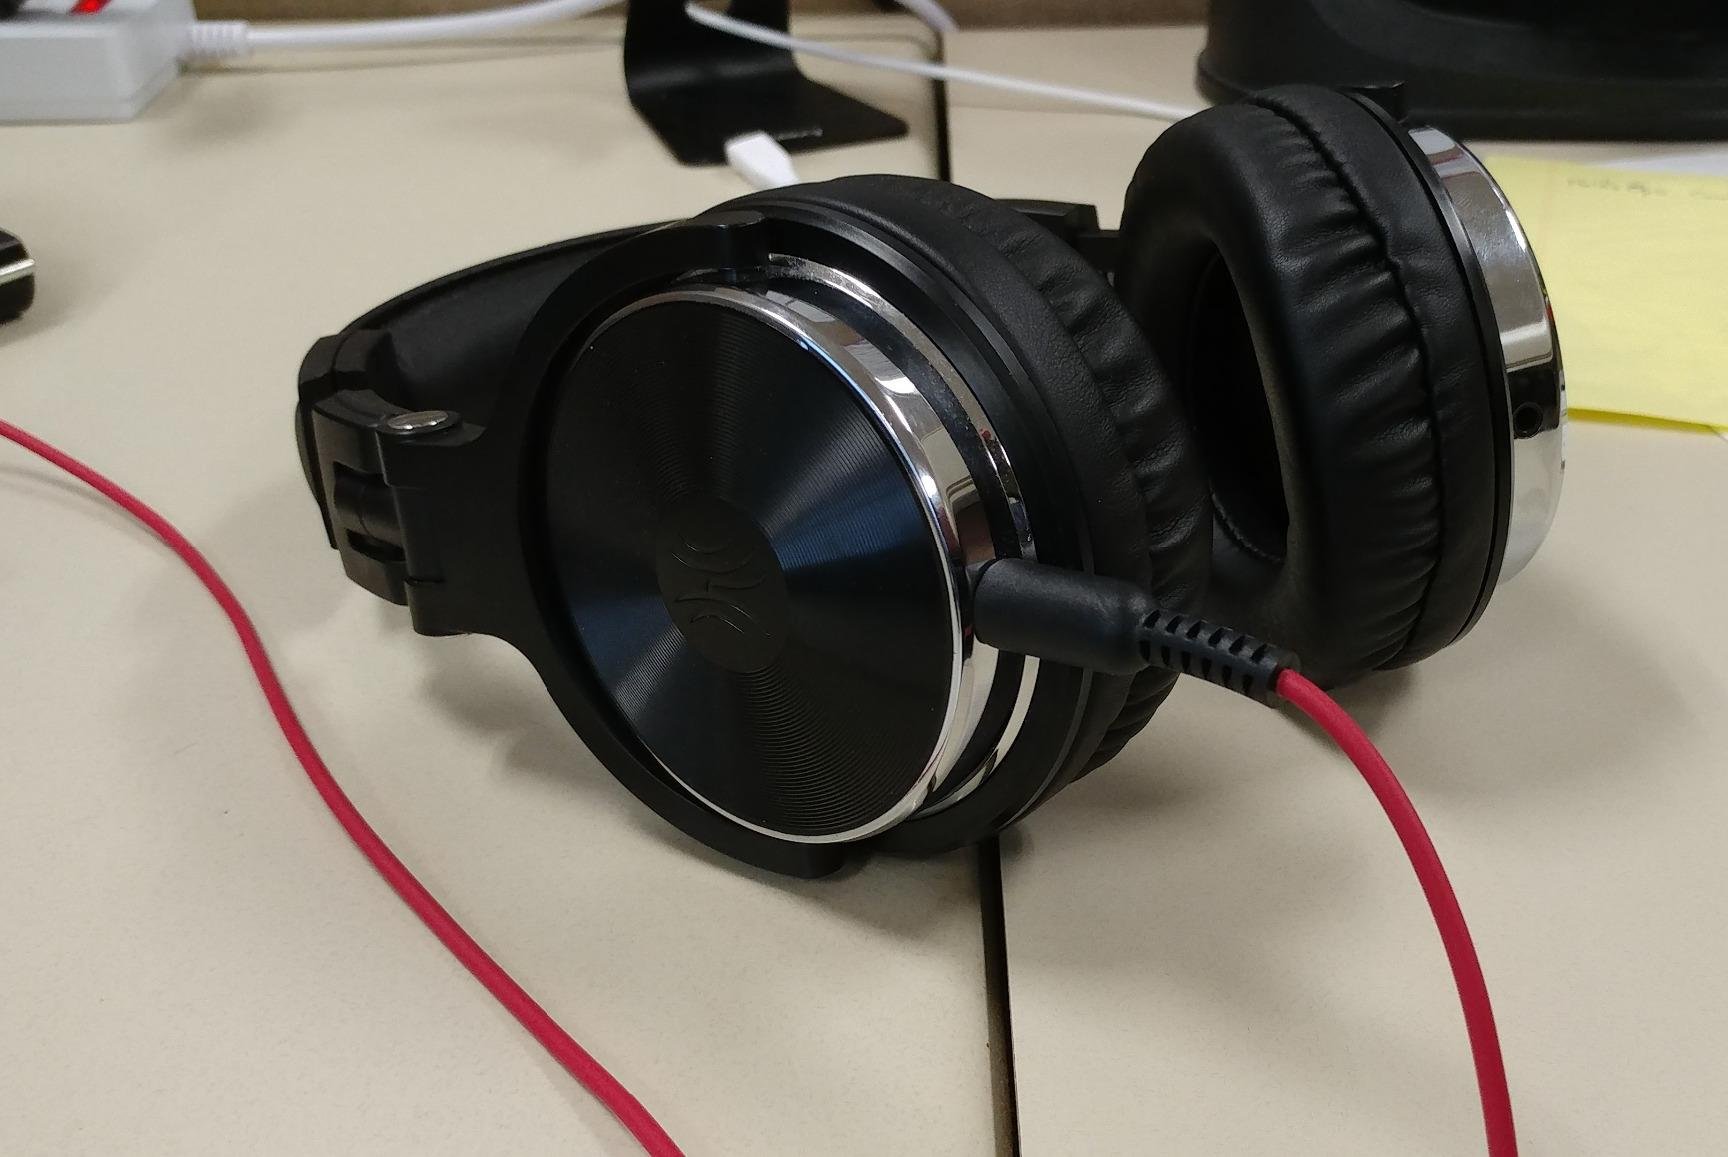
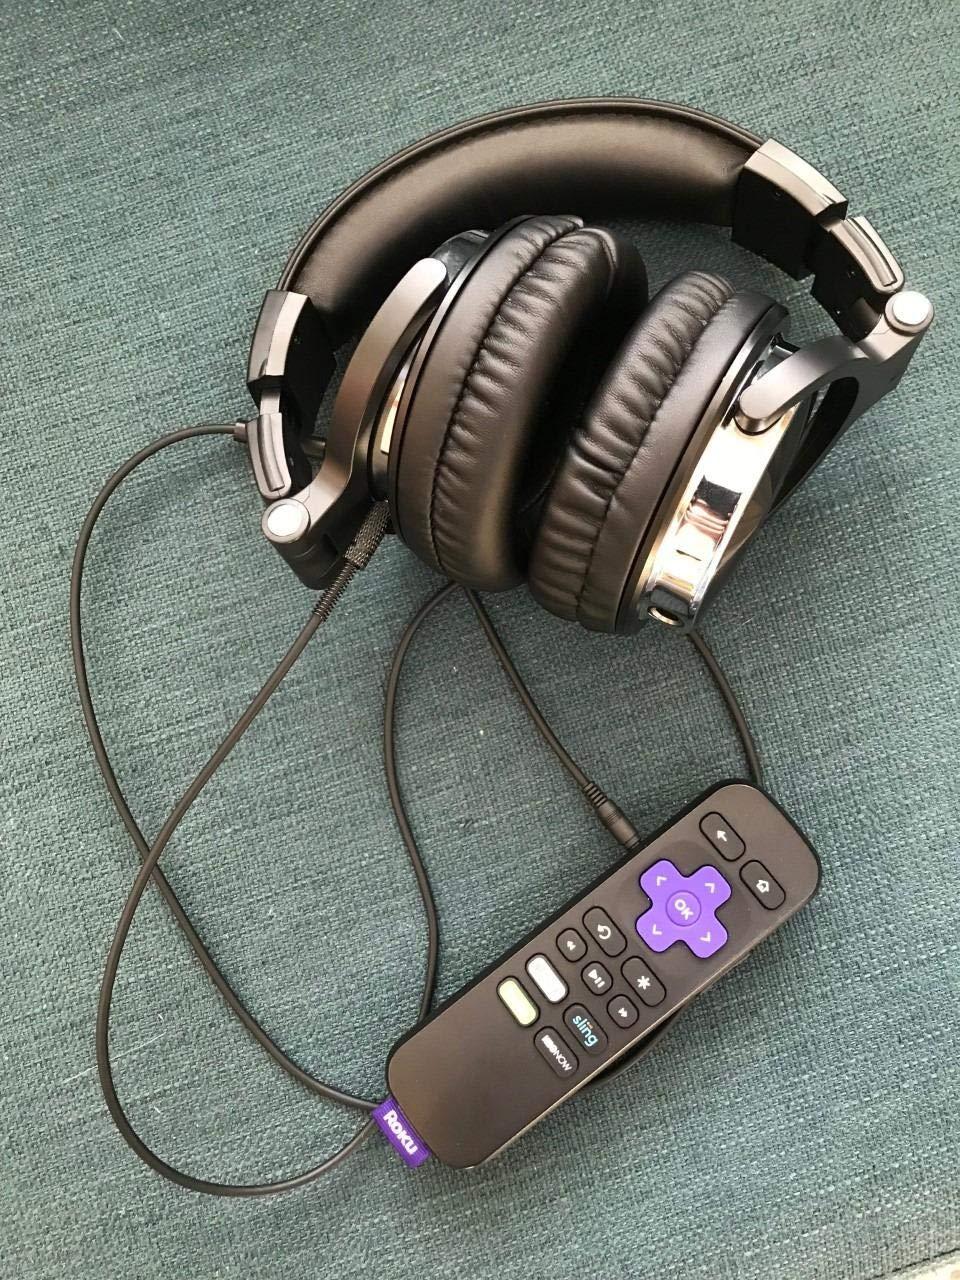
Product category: headphones
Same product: yes